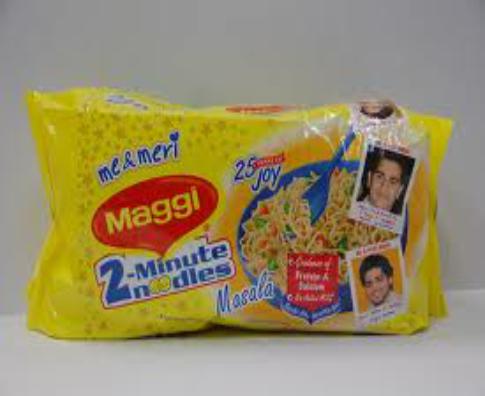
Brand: Maggi Masala noodles
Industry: Food